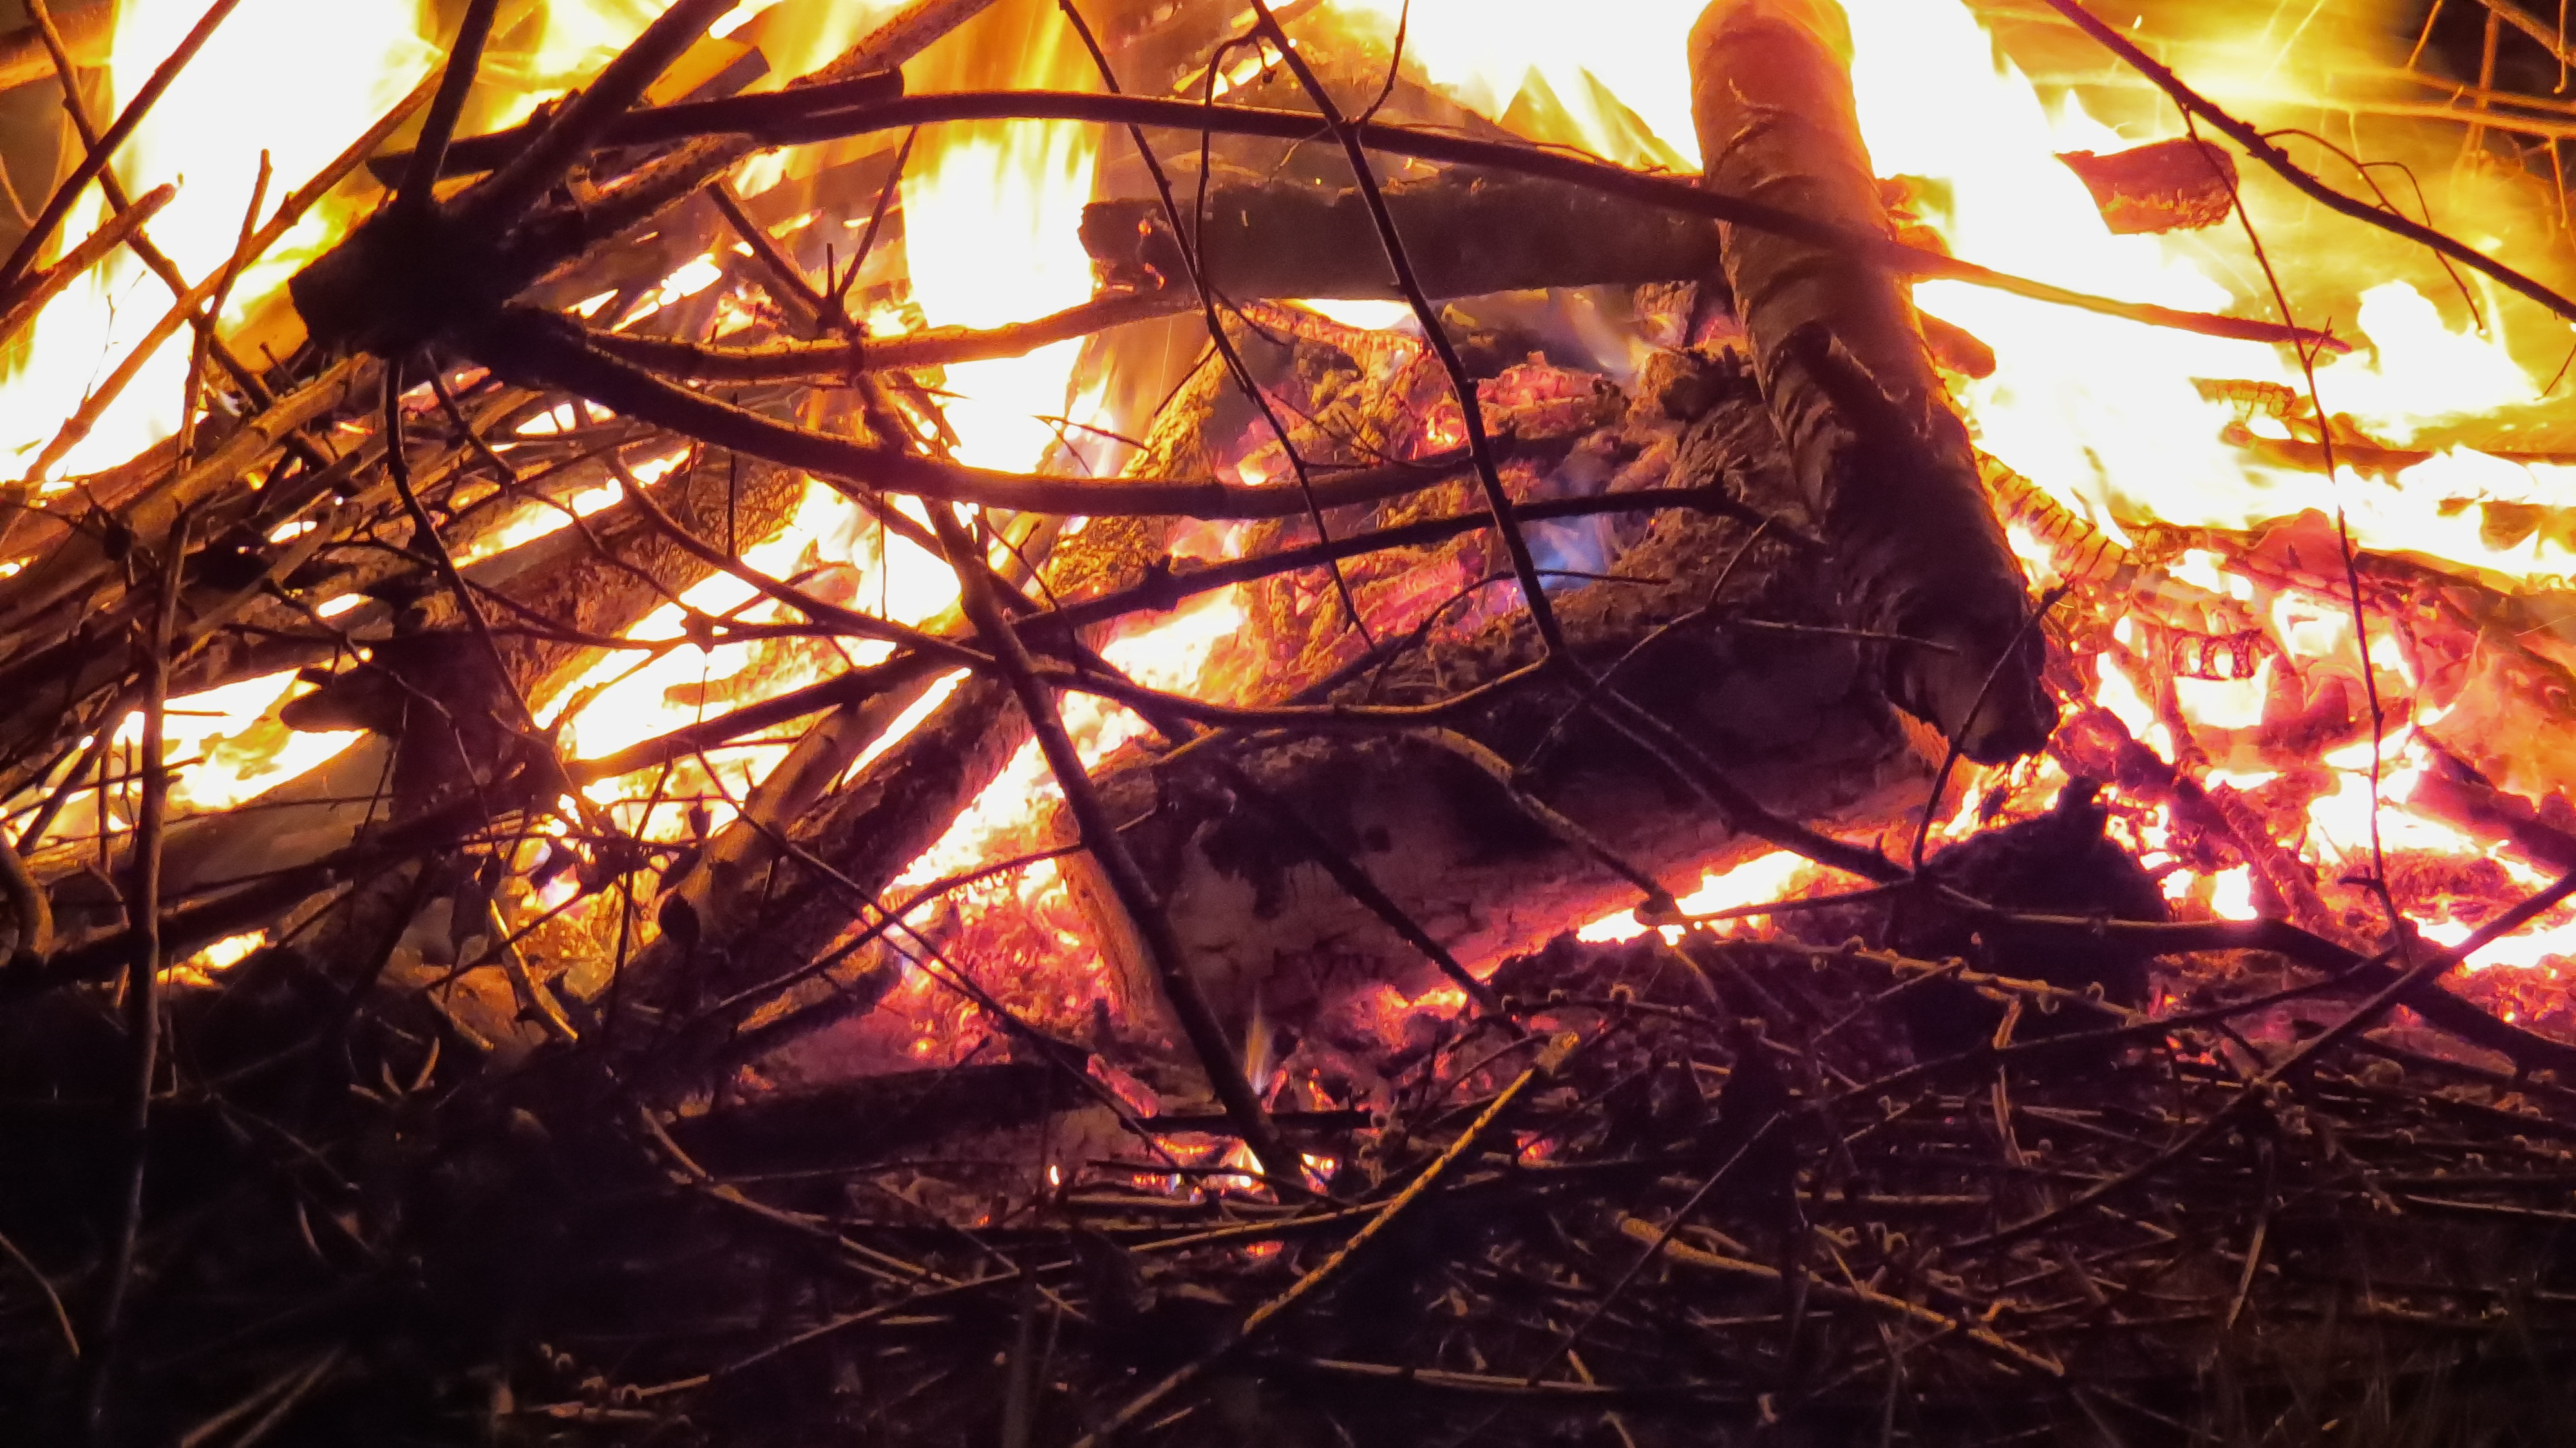
tree, light, wood, night, sunlight, flower, evening, autumn, flame, fire, campfire, close, burn, brand, beautiful, embers, wood fire, flame log fire, easter fire